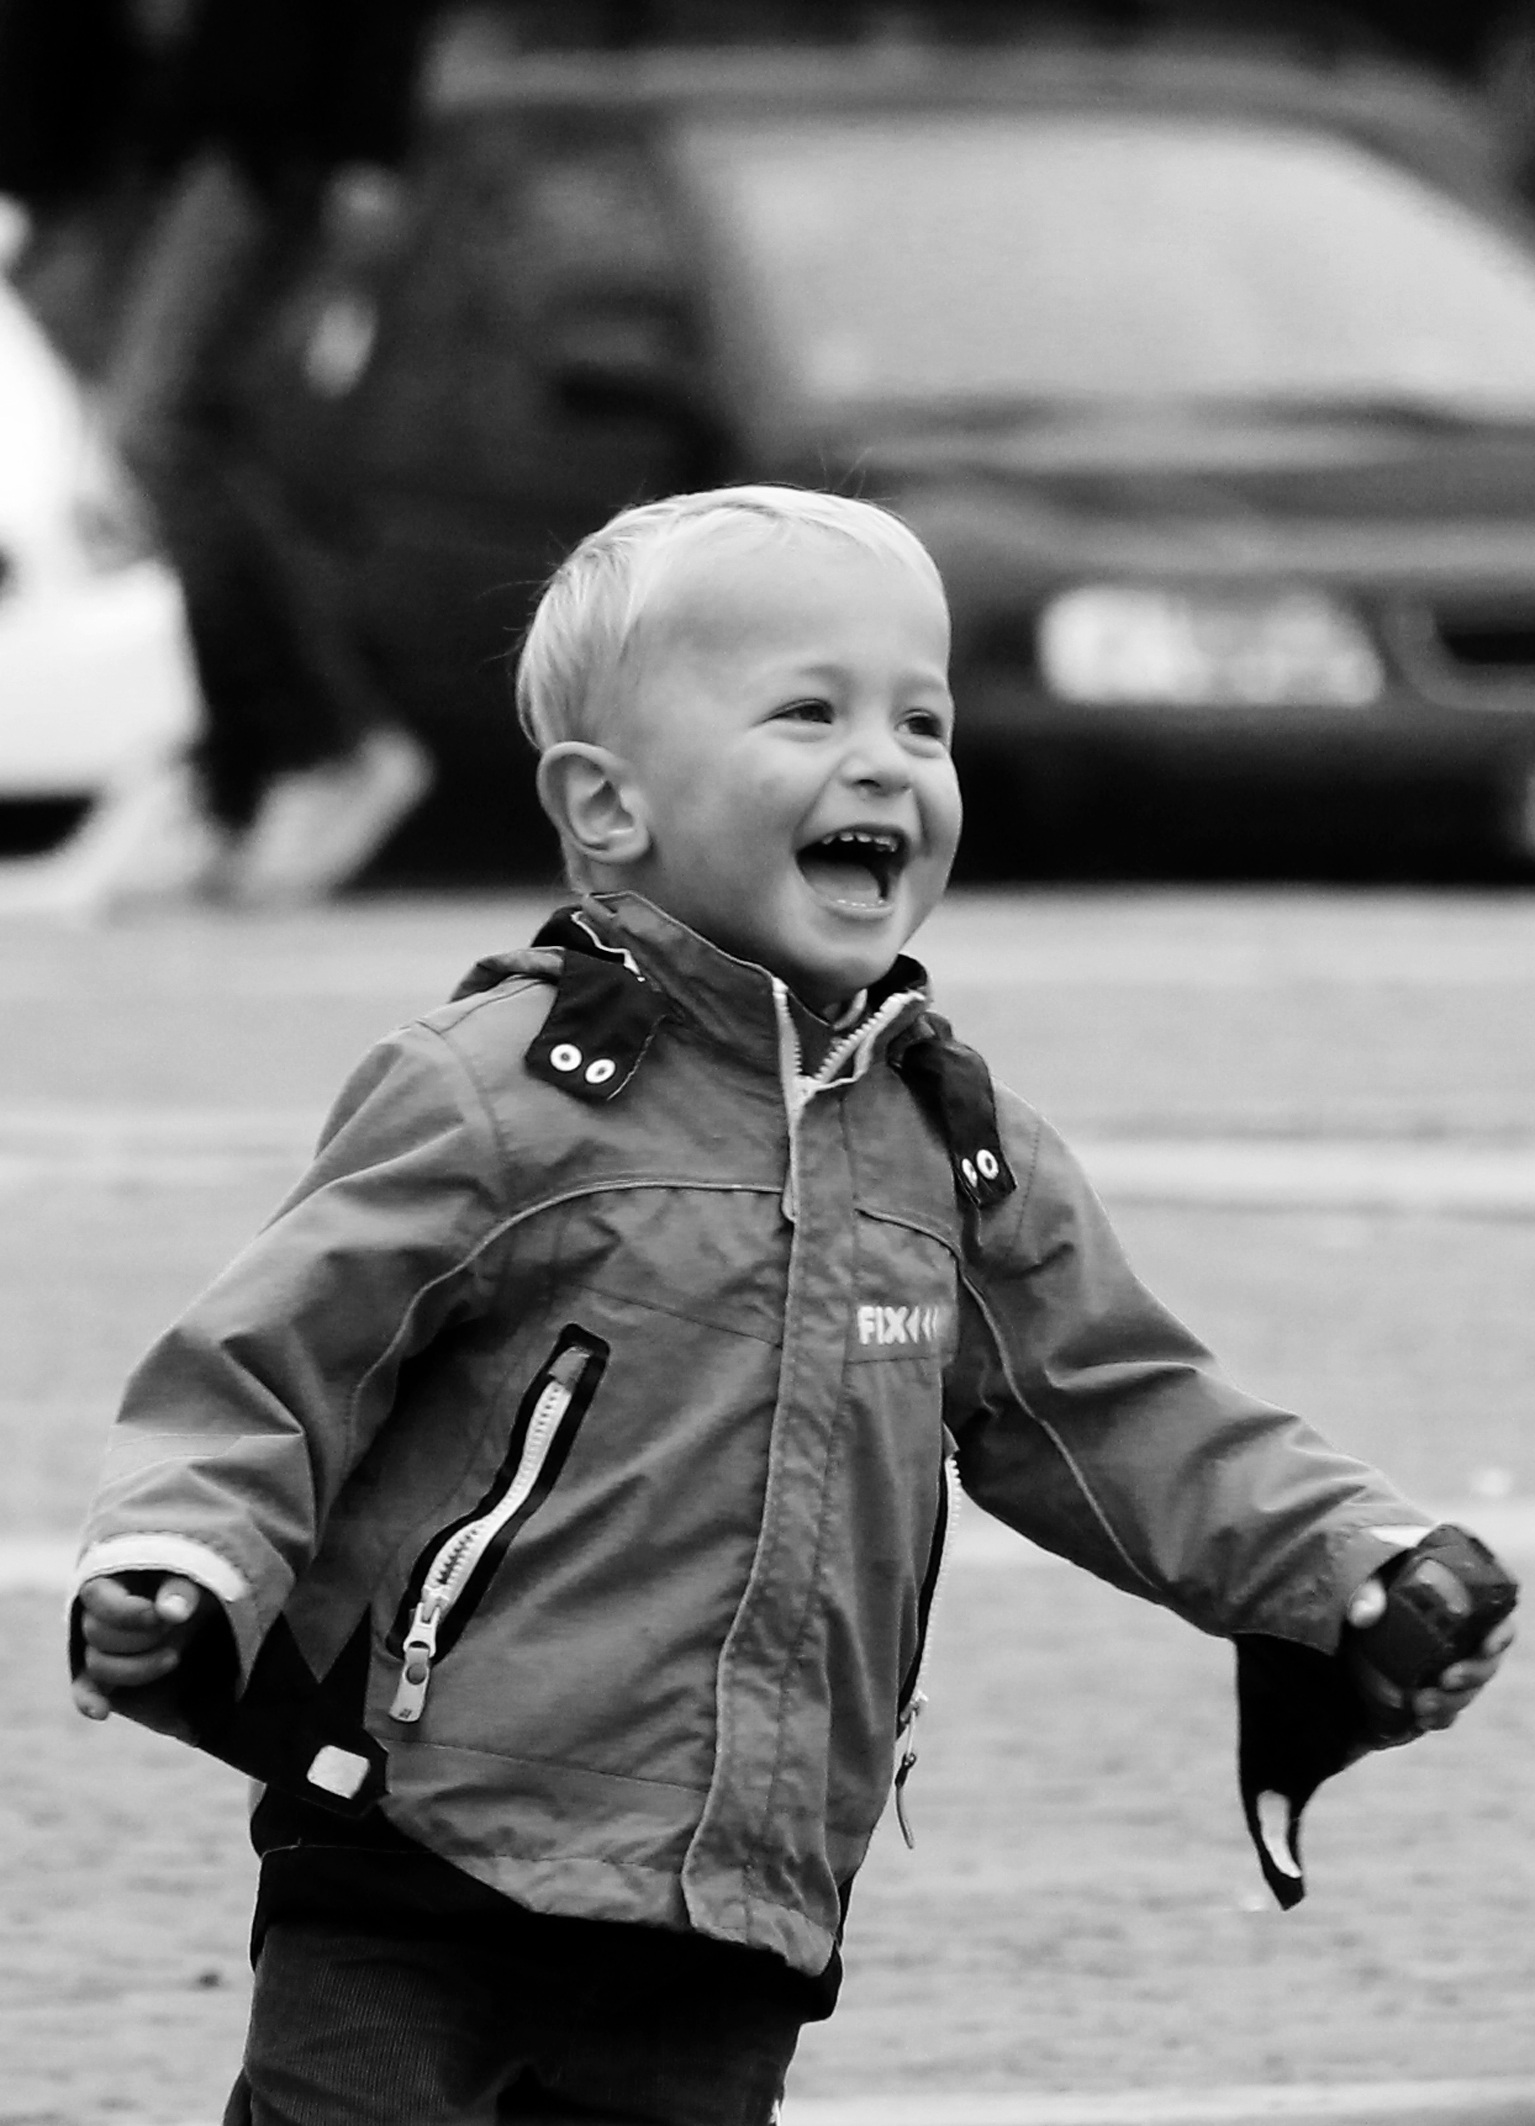
man, person, black and white, people, white, photography, boy, male, portrait, child, black, monochrome, baby, smile, fun, happy, happiness, toddler, photograph, funny, laughter, monochrome photography, human positions